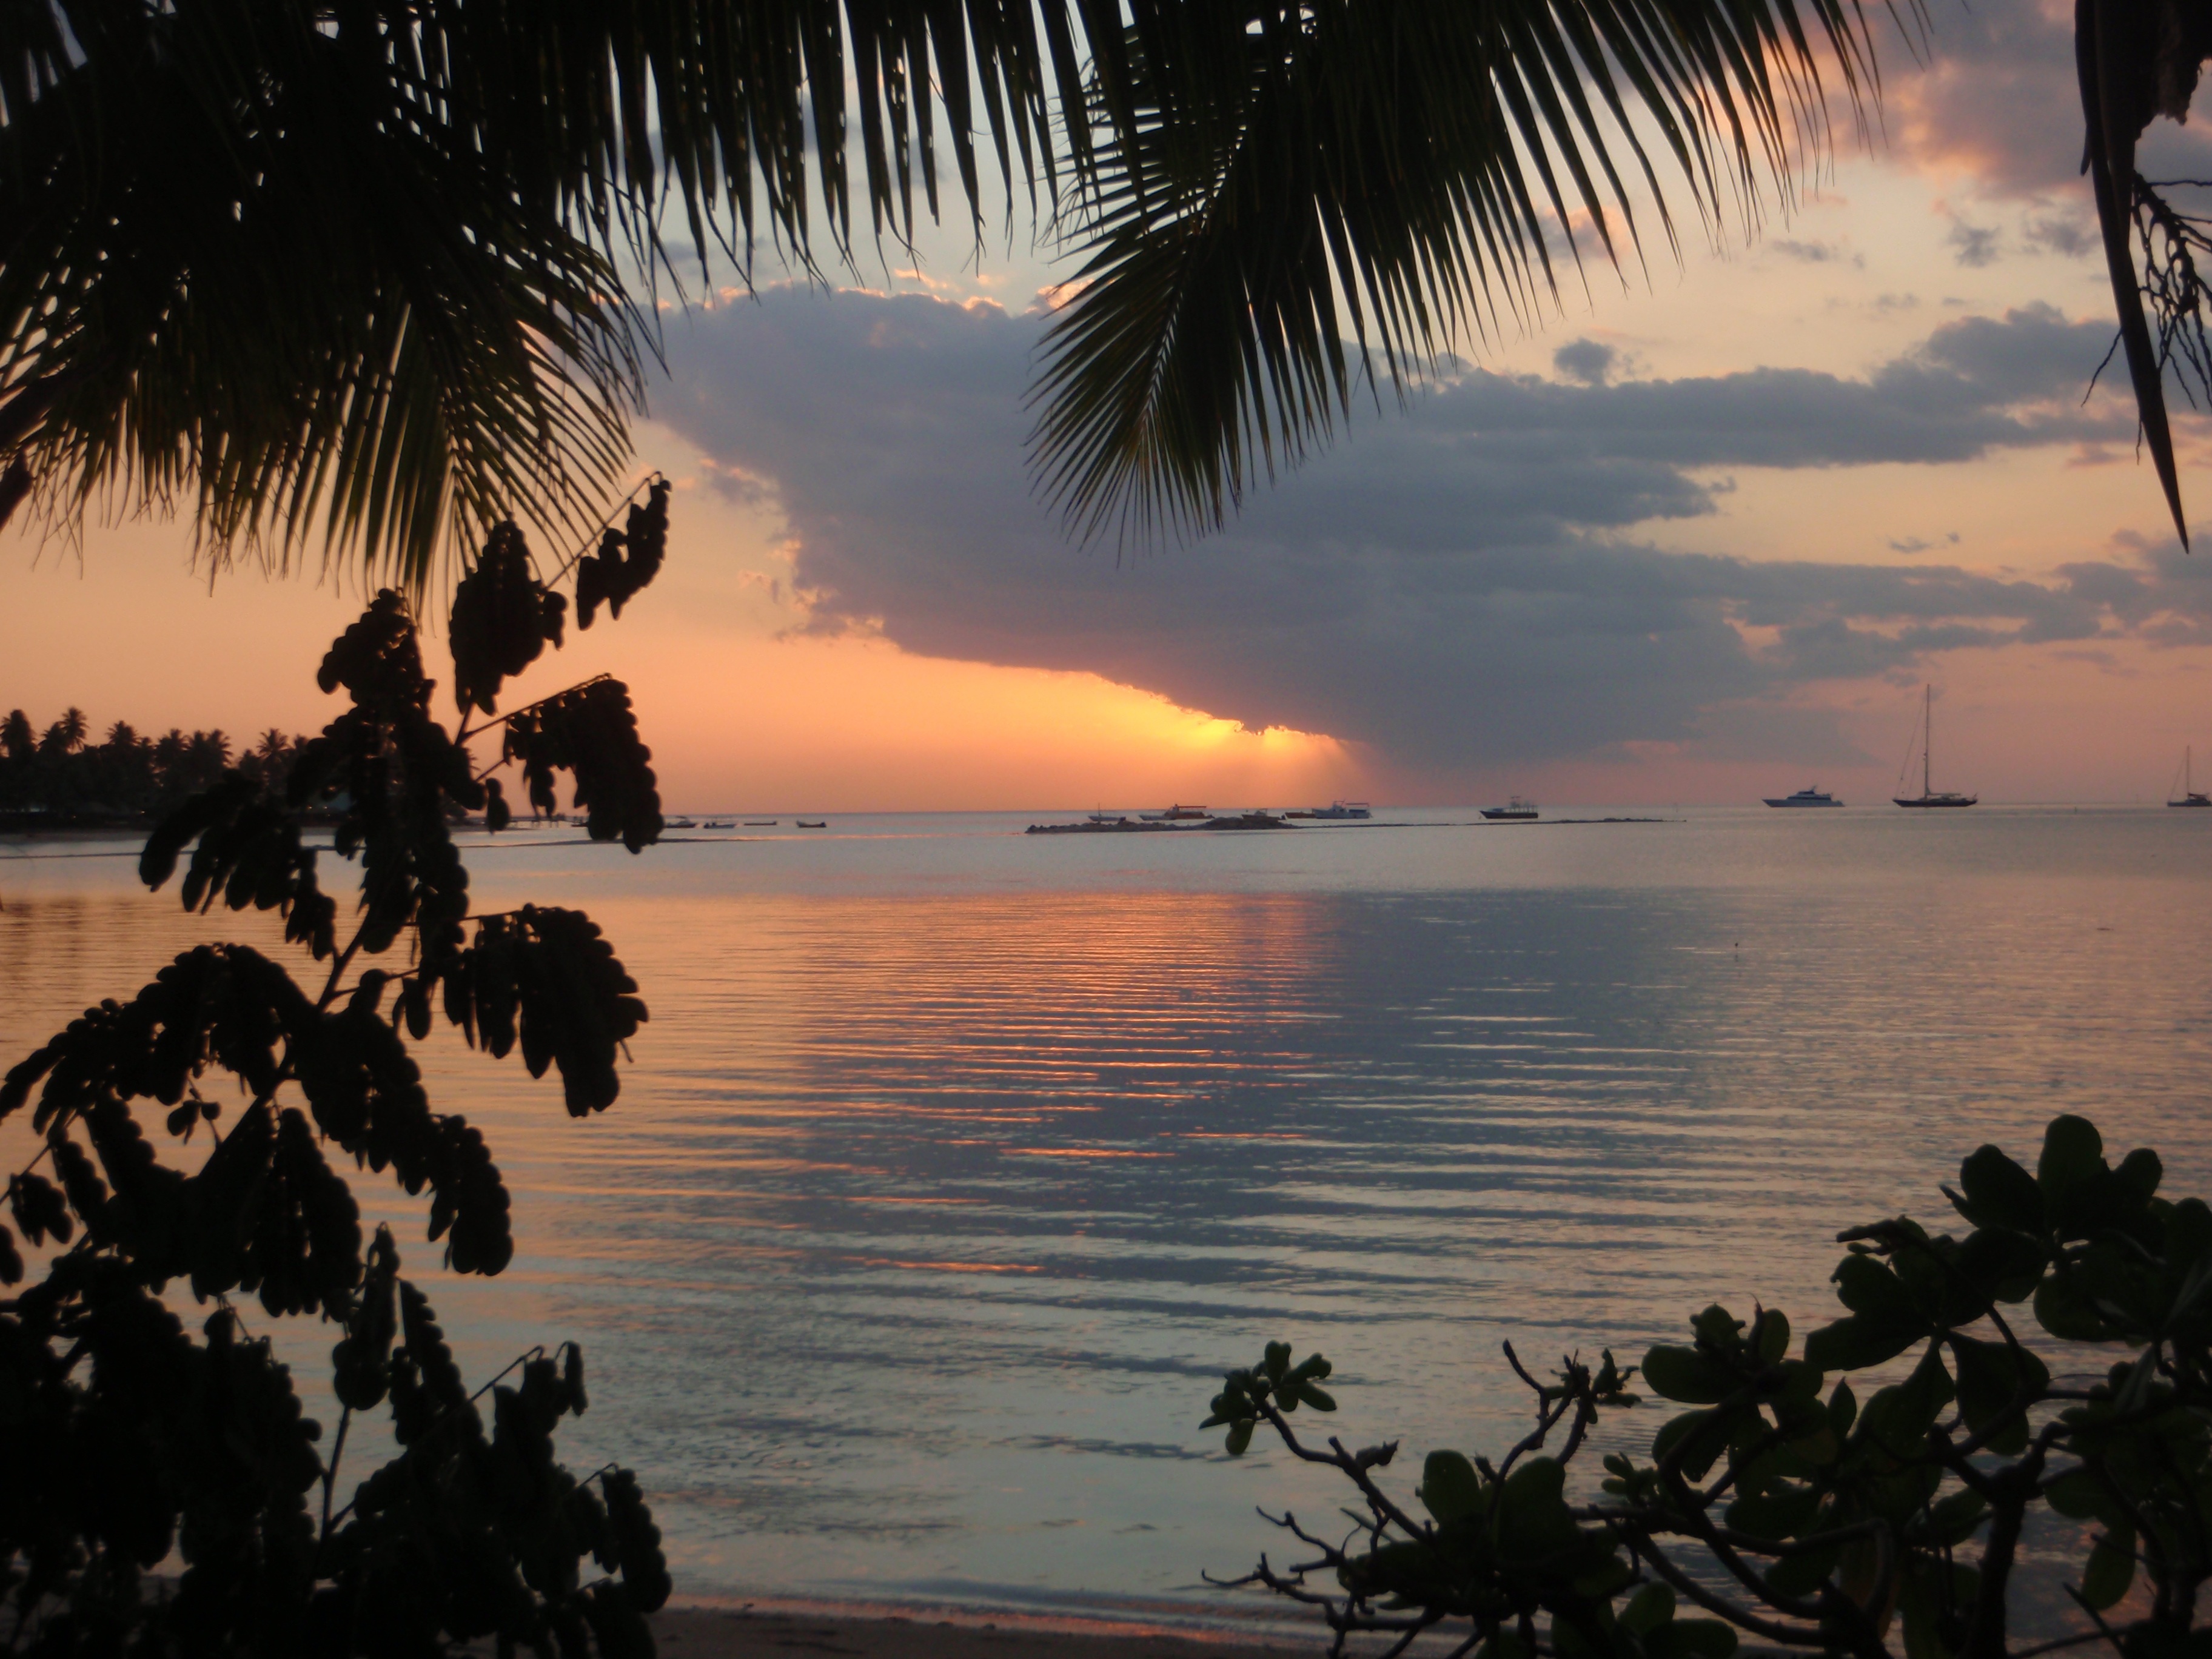
beach, sea, coast, tree, water, ocean, horizon, sky, sunrise, sunset, sunlight, morning, dawn, dusk, evening, reflection, tranquil, island, trees, resort, fiji, arecales, palm family